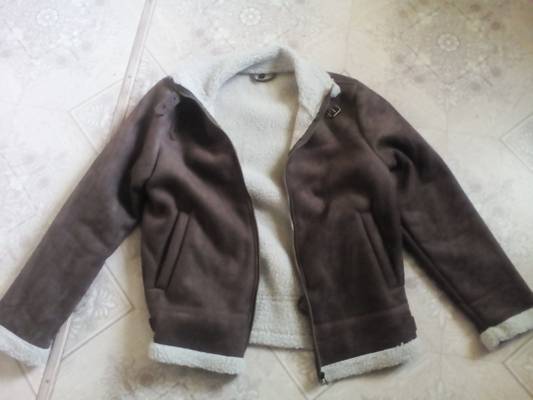
Waste category: clothes